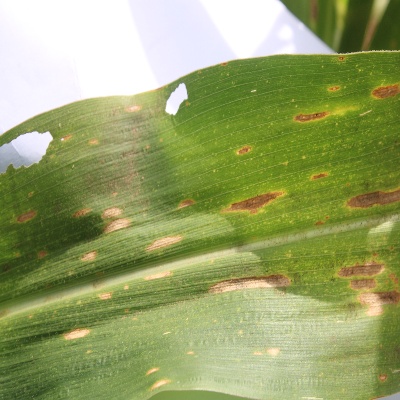
Crop: Maize
Condition: leaf spot